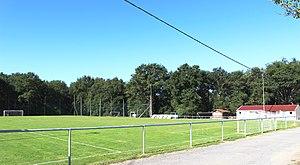
Stade de football de Guizerix (Hautes-Pyrénées)
Guizerix est une commune française située dans le département des Hautes-Pyrénées, en région Occitanie.